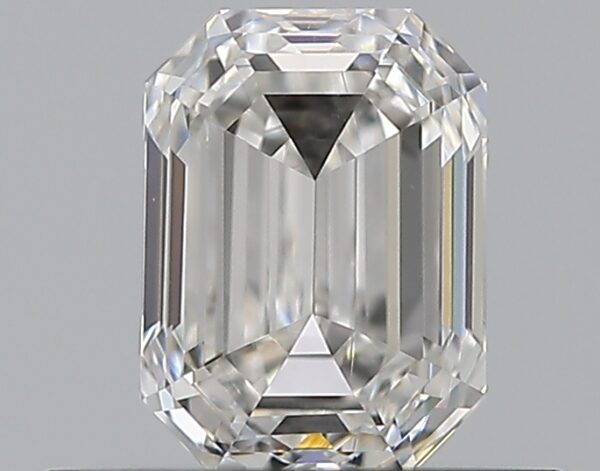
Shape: emerald
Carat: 0.55
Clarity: VVS2
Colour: F
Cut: EX
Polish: EX
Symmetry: VG
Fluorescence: M
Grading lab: GIA
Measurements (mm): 5.32 x 3.93 x 2.68